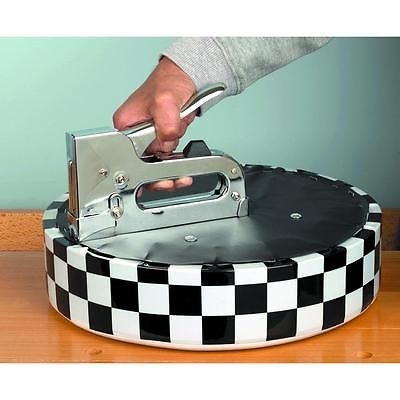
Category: stapler